Teddy Kollek

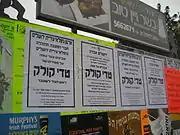
Posters in Jerusalem mourning Teddy Kollek, 4 January 2007

Kollek was considered the "number-one friend" of the Jerusalem Biblical Zoo, which occupied a site in Romema from 1950 to 1991. Though the zoo attracted many visitors to its exhibits of animals, reptiles and birds mentioned in the Bible and was successful in breeding and protecting endangered species, it was considered small and inferior to zoos in Tel Aviv and Haifa. Kollek promoted the idea of moving the zoo to a larger location and upgrading it to a state-of-the-art institution. Around 1990, under the auspices of the Jerusalem Foundation, the Tisch family of New York agreed to underwrite the expensive undertaking. The zoo re-opened as The Tisch Family Zoological Garden in Jerusalem on a expanse near the neighborhood of Malha in 1993. Kollek helped the zoo raise money to build the elephant enclosure and to bring in female elephants from Thailand at $50,000 apiece. The zoo named its male elephant Teddy and one of its female elephants Tamar in honor of the mayor and his wife.